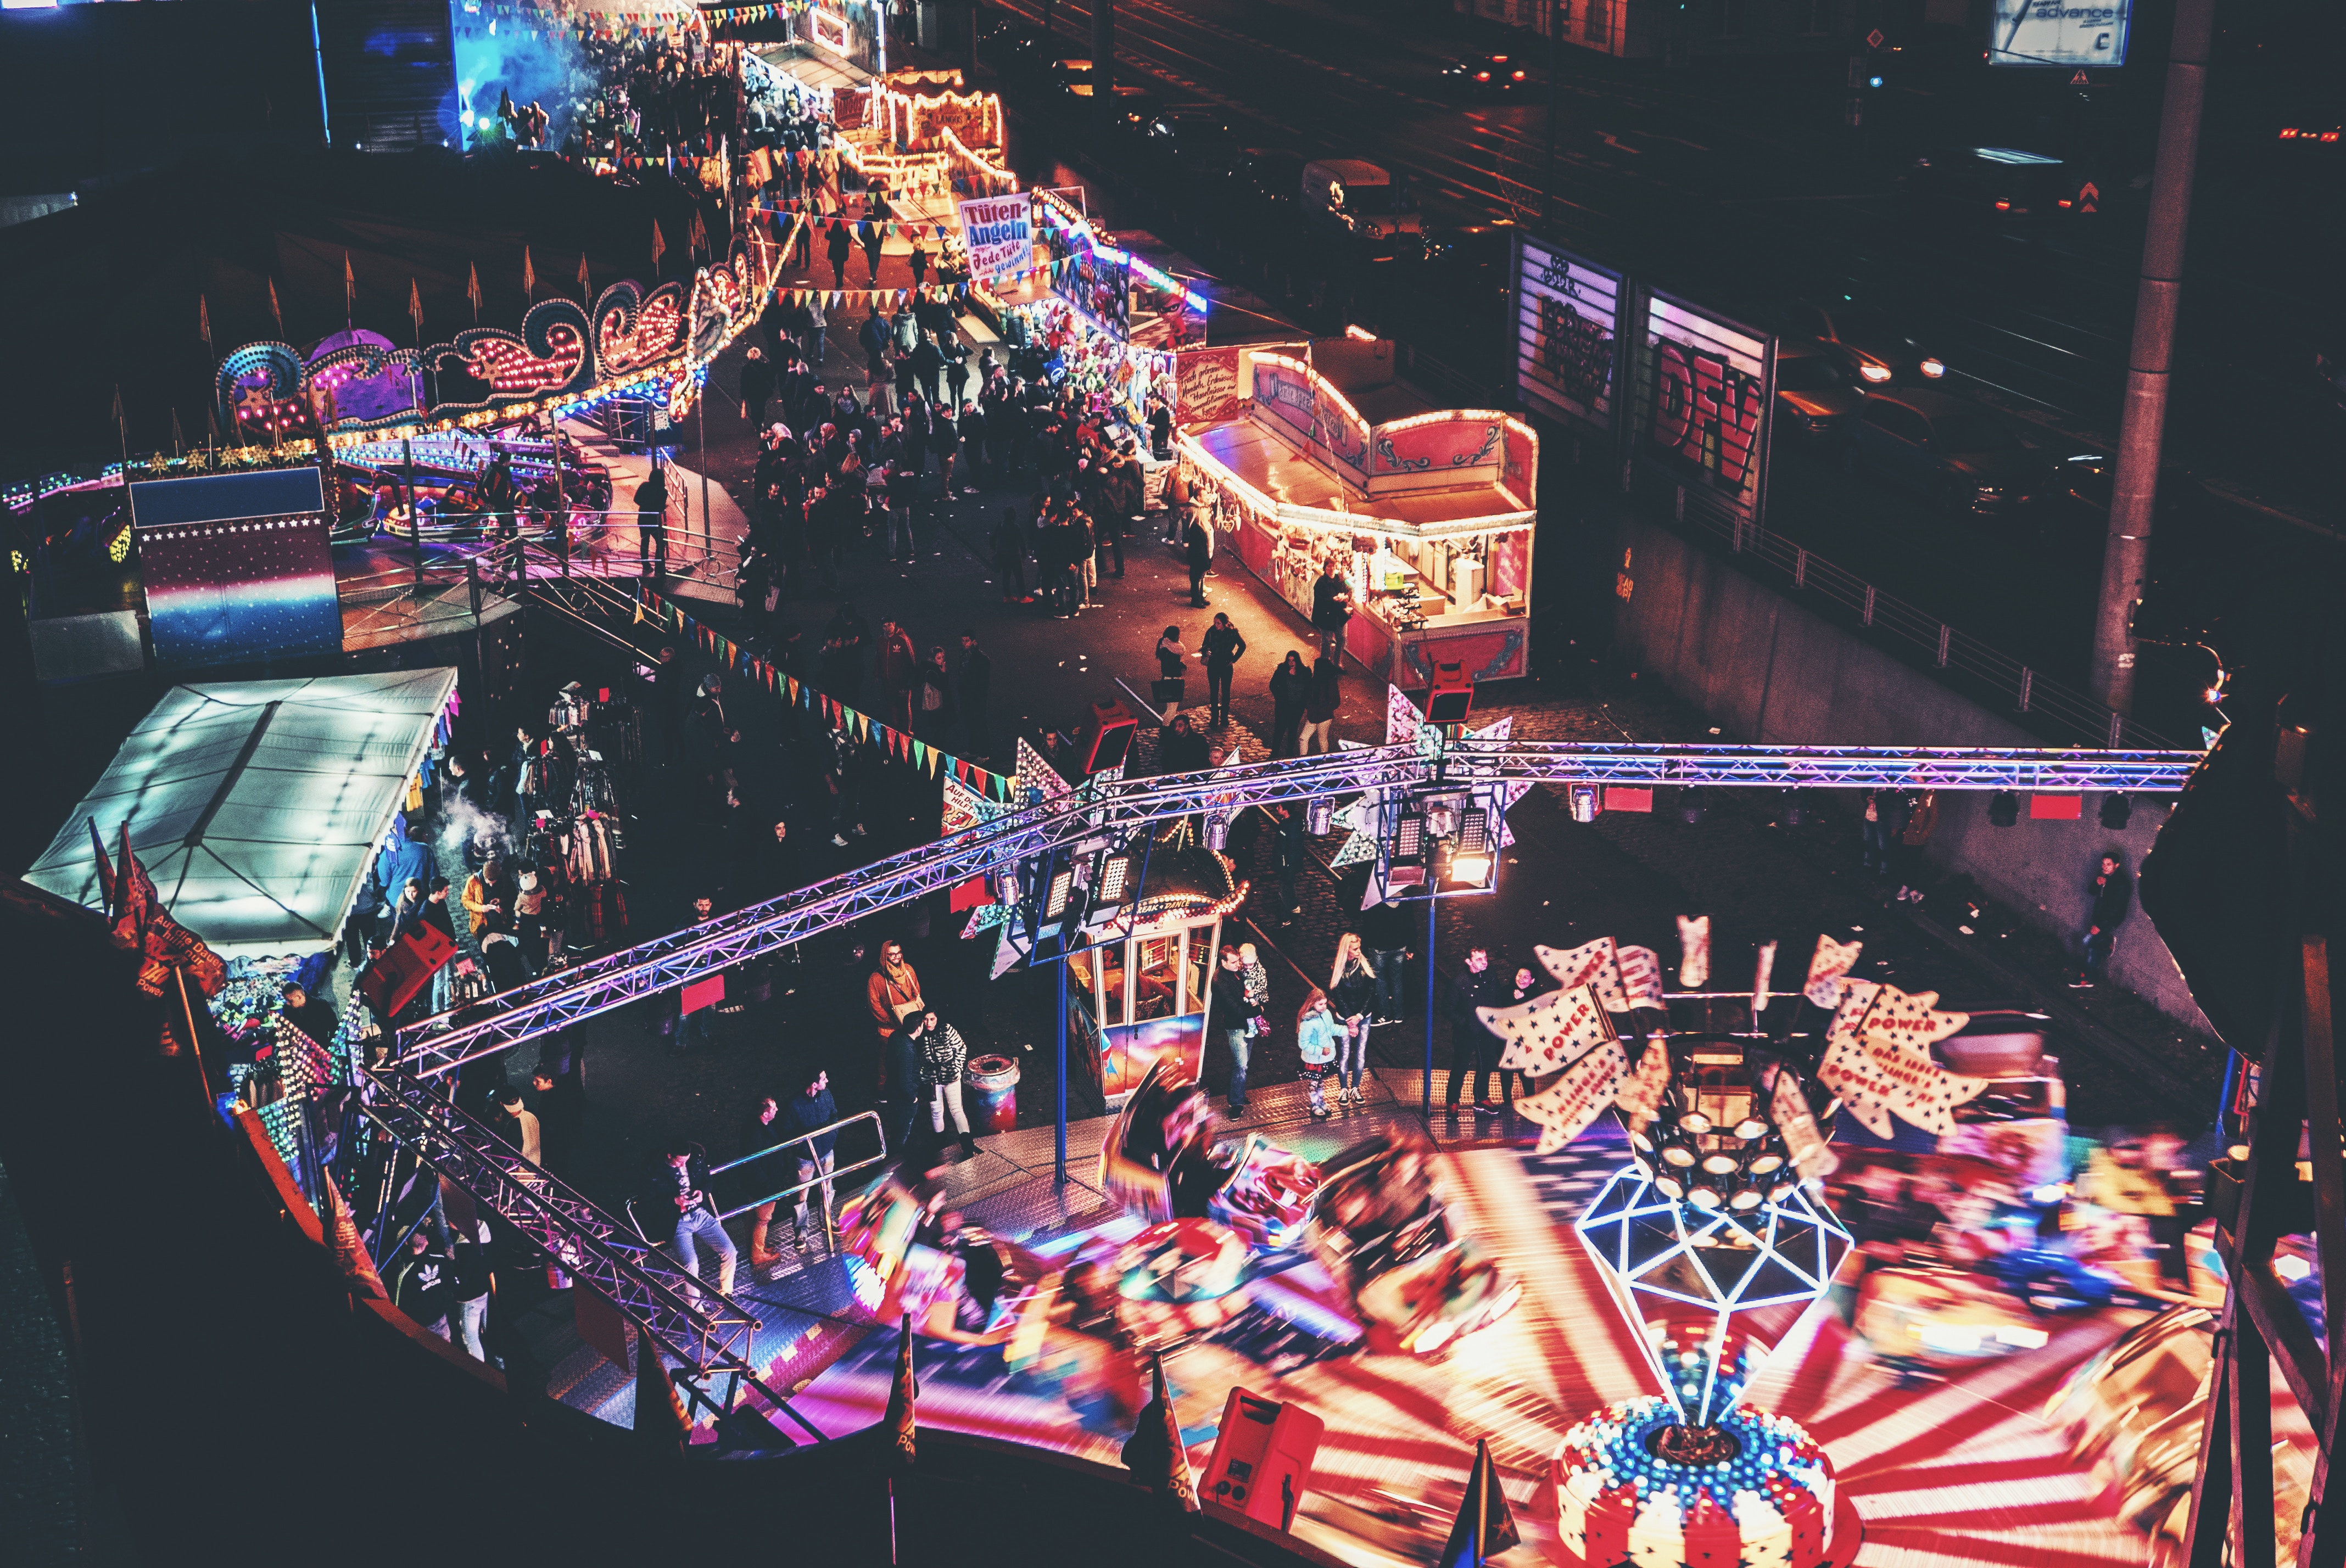
night, recreation, amusement park, stage, performance, fair, entertainment, amusement ride